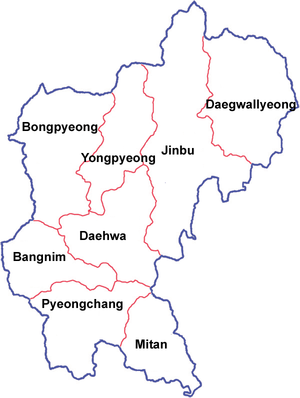
Pyeongchang / Administrative divisioner
Pyeong kort
Pyeongchang er et gun og en eup i den sydkoreanske Gangwon-provins. Amtet ligger i Taebaek Mountains og er hjemsted for flere buddhistiske templer inklusiv Woljeongsa. Beliggenheden er ca. 180 kilometer øst for Sydkoreas hovedstad Seoul. Pyeongchang er værtsby for Vinter-OL 2018. Amtet Pyeongchang dækker 1.463,65 km² og har 43.706 indbyggere. Byen Pyeongchang dækker 116,31 km² og har 9.940 indbyggere.